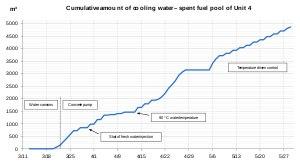
Le 11 mars 2011, un séisme de magnitude 9 déclenche un tsunami qui dévaste la côte Pacifique du Tōhoku au Japon et provoque l'accident nucléaire de Fukushima : la centrale nucléaire est endommagée, provoquant un défaut de refroidissement, des fusions de cœur dans plusieurs réacteurs puis des ruptures de confinement et d'importants rejets radioactifs. Cet événement entraîne des conséquences sur les installations de la centrale nucléaire de Fukushima Daiichi. Quatre des réacteurs sont considérés comme définitivement arrêtés dès juin 2011, et les deux autres un peu plus tard.
Cet article relate les faits qui se sont produits dans la centrale nucléaire de Fukushima au Japon, après avoir été endommagée par le séisme du 11 mars 2011, de magnitude 9,1, qui a dévasté le nord-est de l'île de Honshū, et/ou le Tsunami engendré par ce séisme.